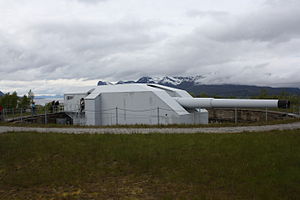
Trondenes Fort
Kanontårn nr. 1 med kanonen Barbara, Trondenes.
Kanontårn nr. 1 med den såkaldte Adolf-kanon i 40,6 cm kanonbatteriet i Trondenes, Norge.
Trondenes Fort ligger på halvøen Trondenes i Vågsfjorden nord for Harstad, Norge.